Giambologna (crater)

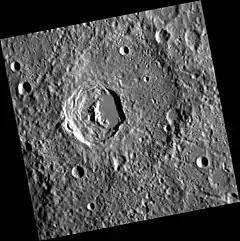
MESSENGER image

Giambologna is a crater on Mercury. Its name was adopted by the International Astronomical Union (IAU) on December 16, 2013. Giambologna is named for the Flemish sculptor Jean Boulogne Giambologna. The crater was first imaged by Mariner 10 in 1974.